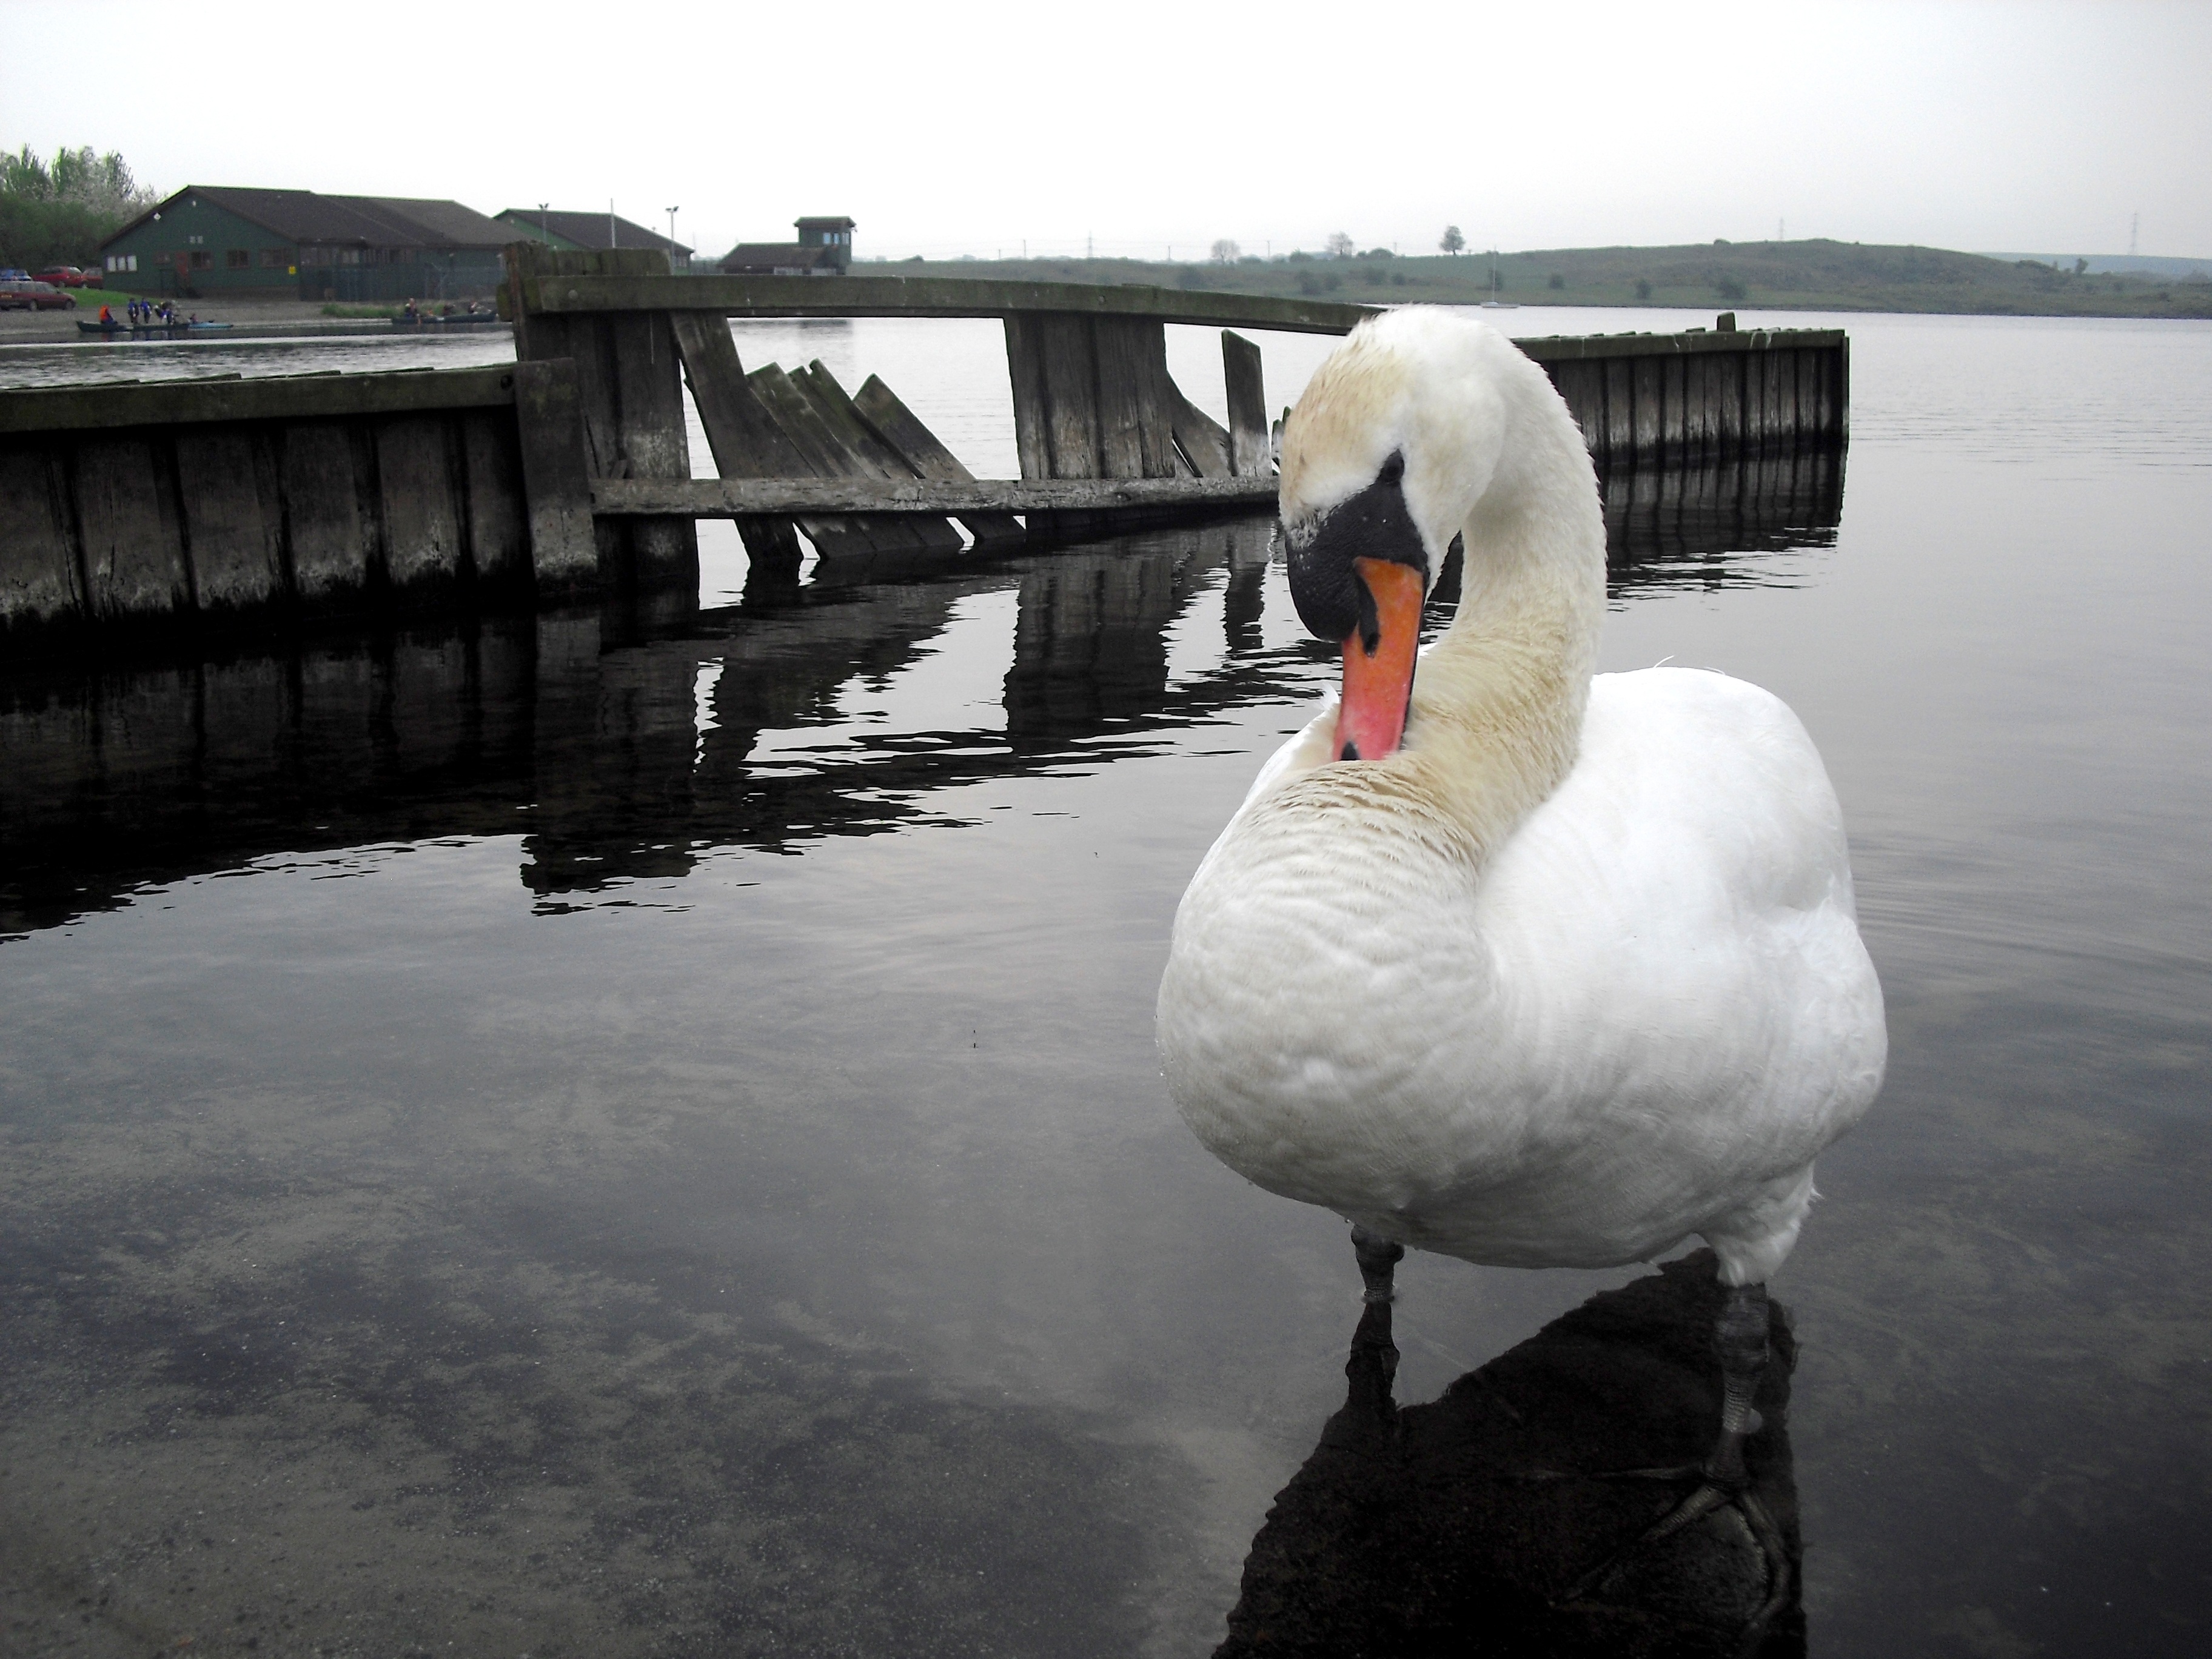
water, winter, bird, white, lake, river, reflection, beak, swan, duck, goose, vertebrate, waterfowl, water bird, ducks geese and swans